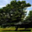
Label: oak_tree